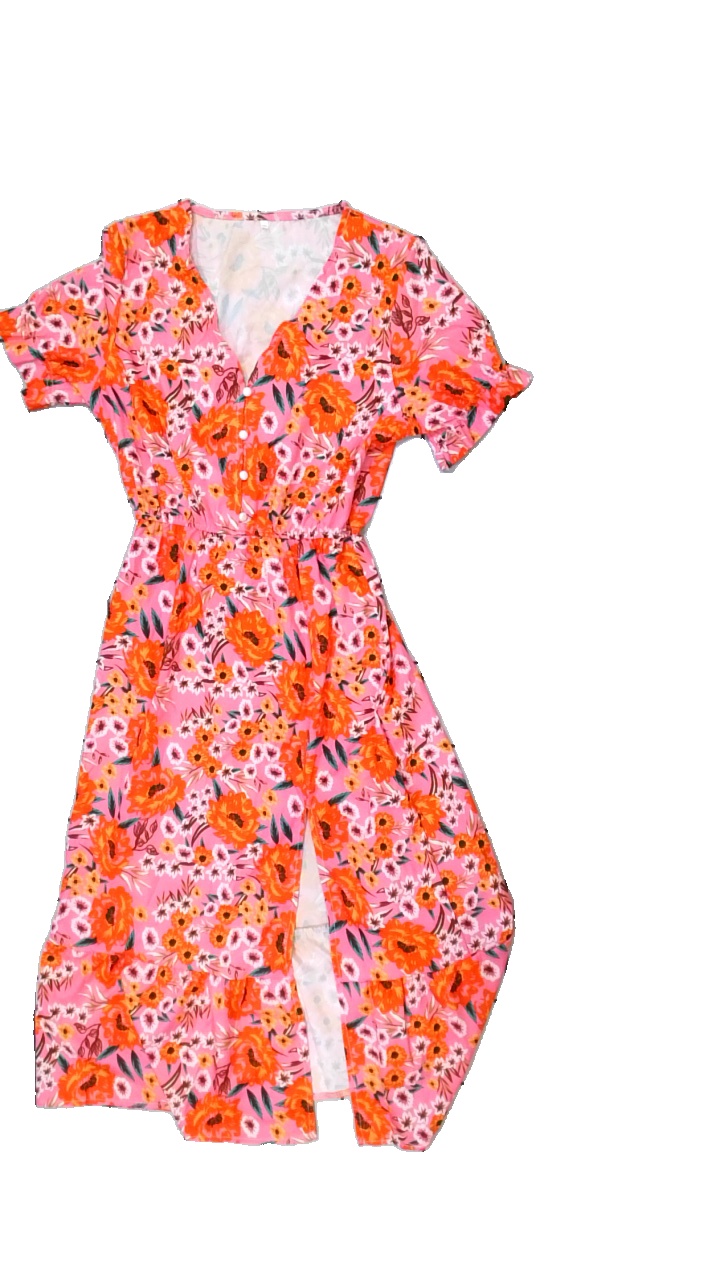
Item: Dress (Ladies)
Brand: Missing
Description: Floral dress with slit and buttons
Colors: Pink, Orange, Green
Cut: Regular
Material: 100% Polyester
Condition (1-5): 5
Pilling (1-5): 5
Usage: Reuse
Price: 50-100